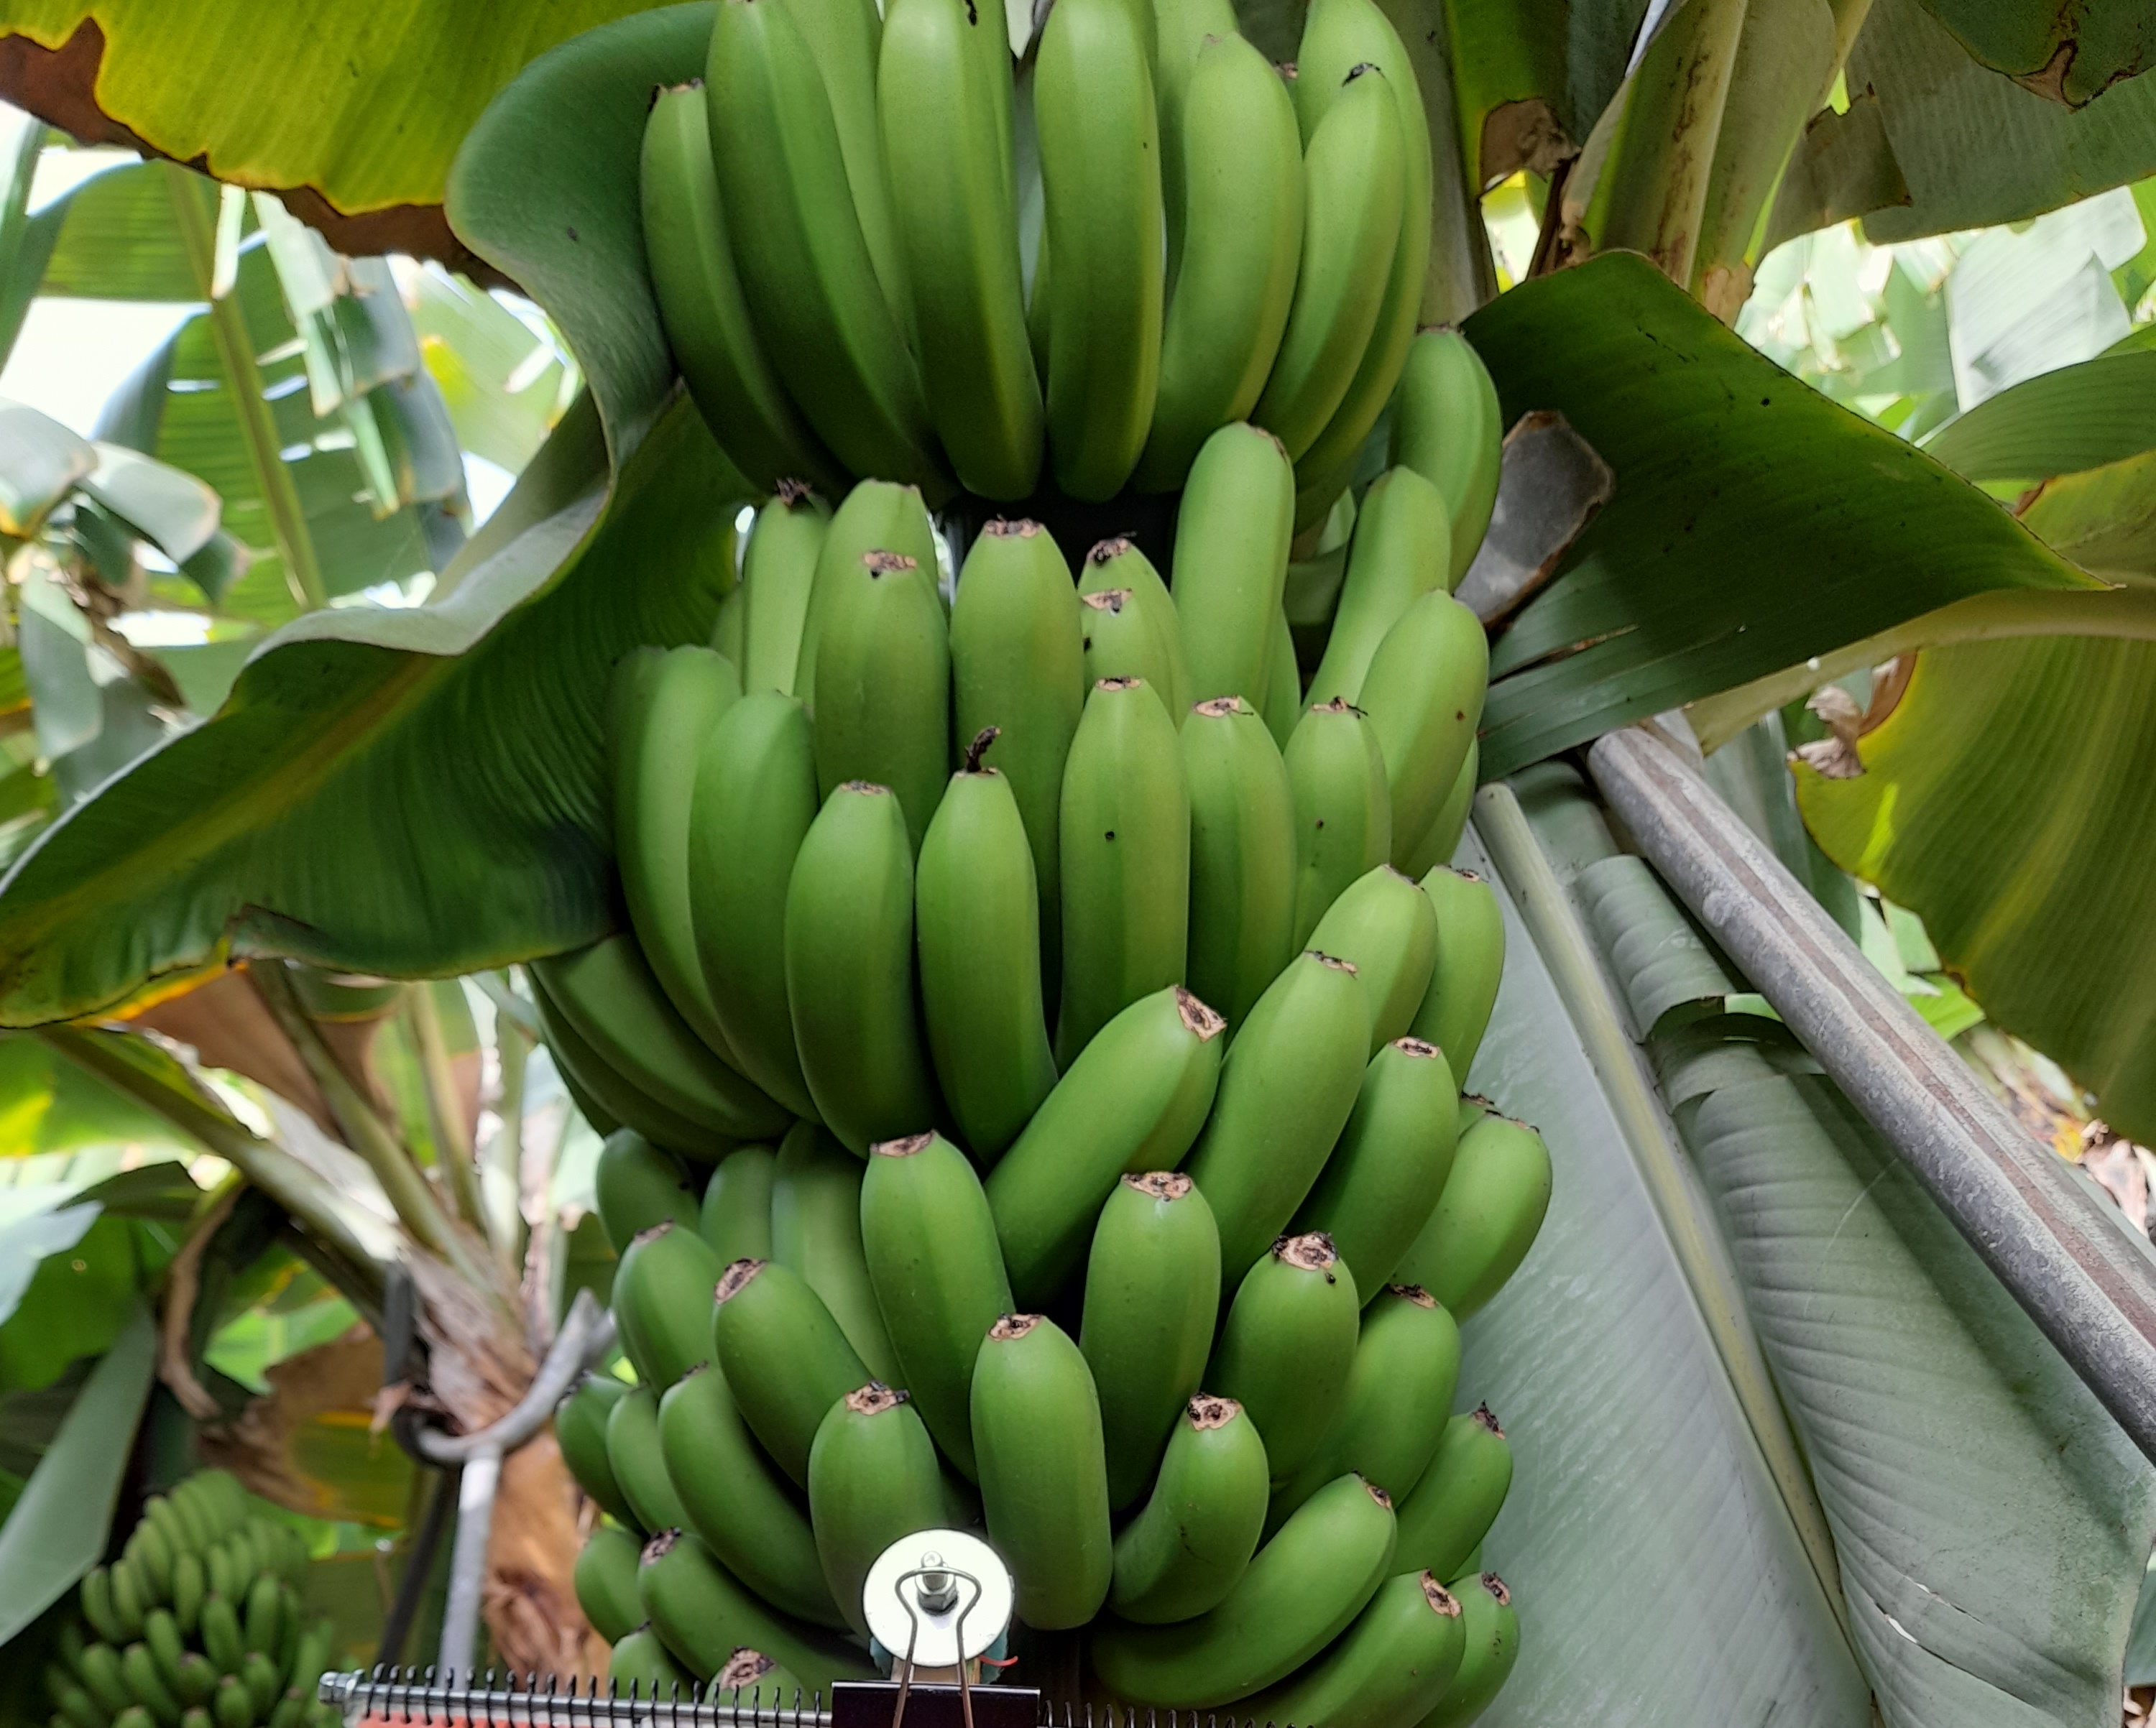
Label: Cut